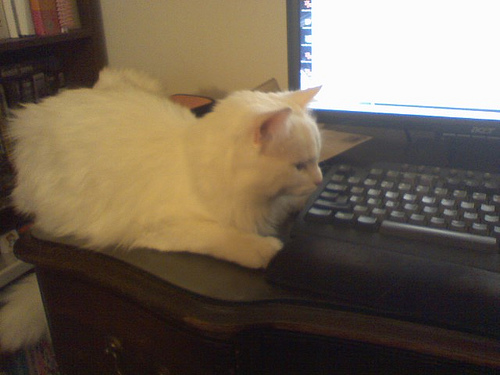
user: Given an image and a question. Answer the question in a short answer. Question: What breed of cat could this be? Short Answer:
assistant: persian